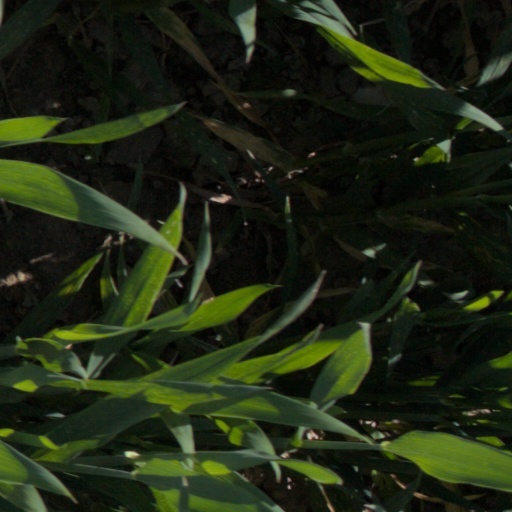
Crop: wheat